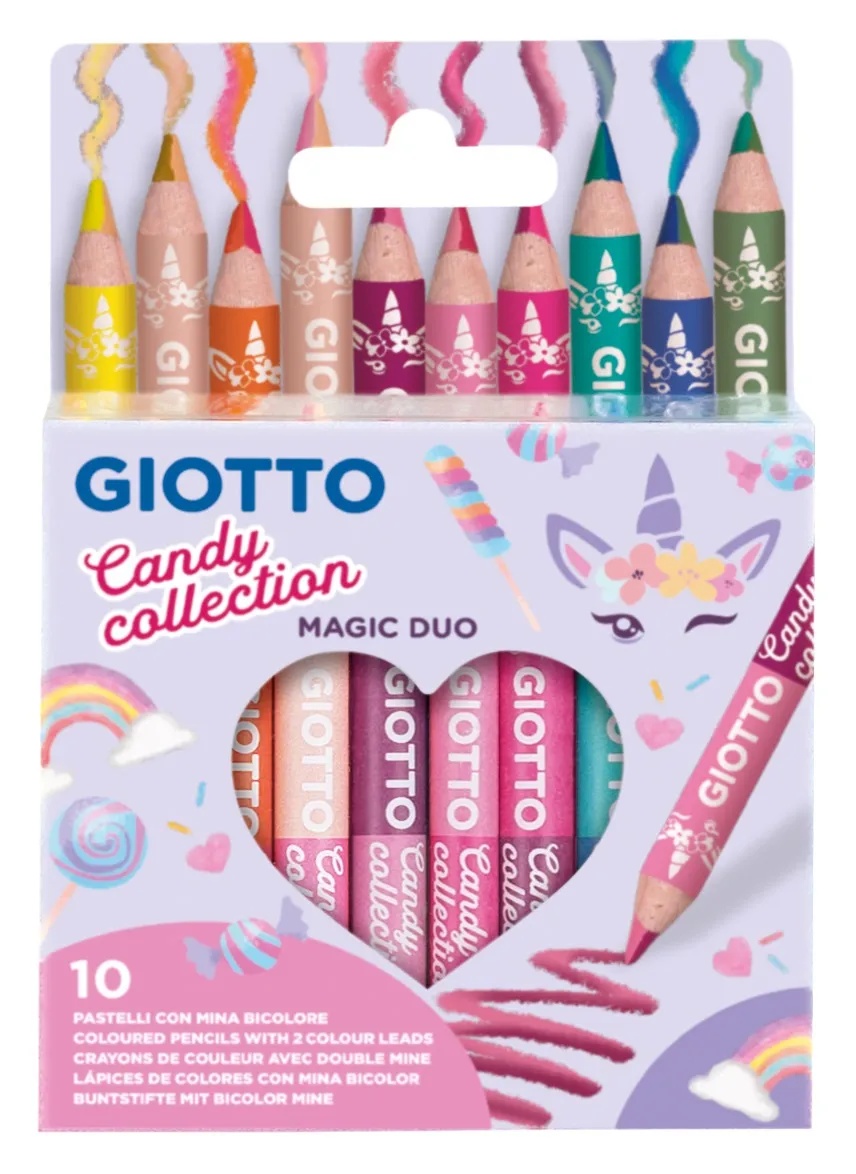
Giotto Candy Collection Magic Duo Colour Pencils Set of 10
The Giotto Candy Collection Magic Duo Colour Pencils offer a fun and innovative way to color and create. This compact set is perfect for artists who love to experiment with color layering and unique visual effects. Key Features: 10 Dual-Colored Pencils: The set contains 10 pencils, each housing two different colors in a single lead. This unique design doubles your color options while saving space in your pencil case. Unique Coloring Effects: As you draw, the colors subtly blend and shift, creating an immediate layered and multi-toned effect with every stroke. Vibrant Candy Collection: The colors belong to the bright and cheerful "Candy Collection," making your artwork pop with sweet, vibrant shades. Soft and Easy to Blend: Giotto pencils feature high-quality, break-resistant leads that lay down color smoothly and are great for blending and shading. Promotes Creativity: This set encourages imaginative play and creativity by allowing children (and adults) to effortlessly create complex color combinations. This set is an ideal choice for adding a touch of magic and unexpected color to sketchbooks, coloring books, and any creative project.
Brand: Giotto
Category: Arts & Entertainment > Hobbies & Creative Arts > Arts & Crafts > Art & Crafting Materials